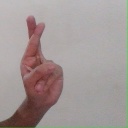
अक्षर: र